Seattle Pacific University

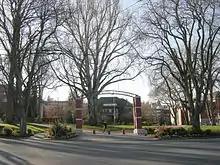
SPU Main Gate

Arnett Hall welcomed its inaugural residents in Autumn 2014. As SPU's second smallest dorm with only four resident floors, it features suite-style single, double, and triple rooms, a main lounge on the first floor, and a green roof and roof deck on the fifth floor. Rooms on the upper floors may also feature views of the Lake Washington Ship Canal. It is located in the northwest corner of campus, just across the street from Demaray Hall and just down the hill from Gwinn Commons, SPU's dining hall.